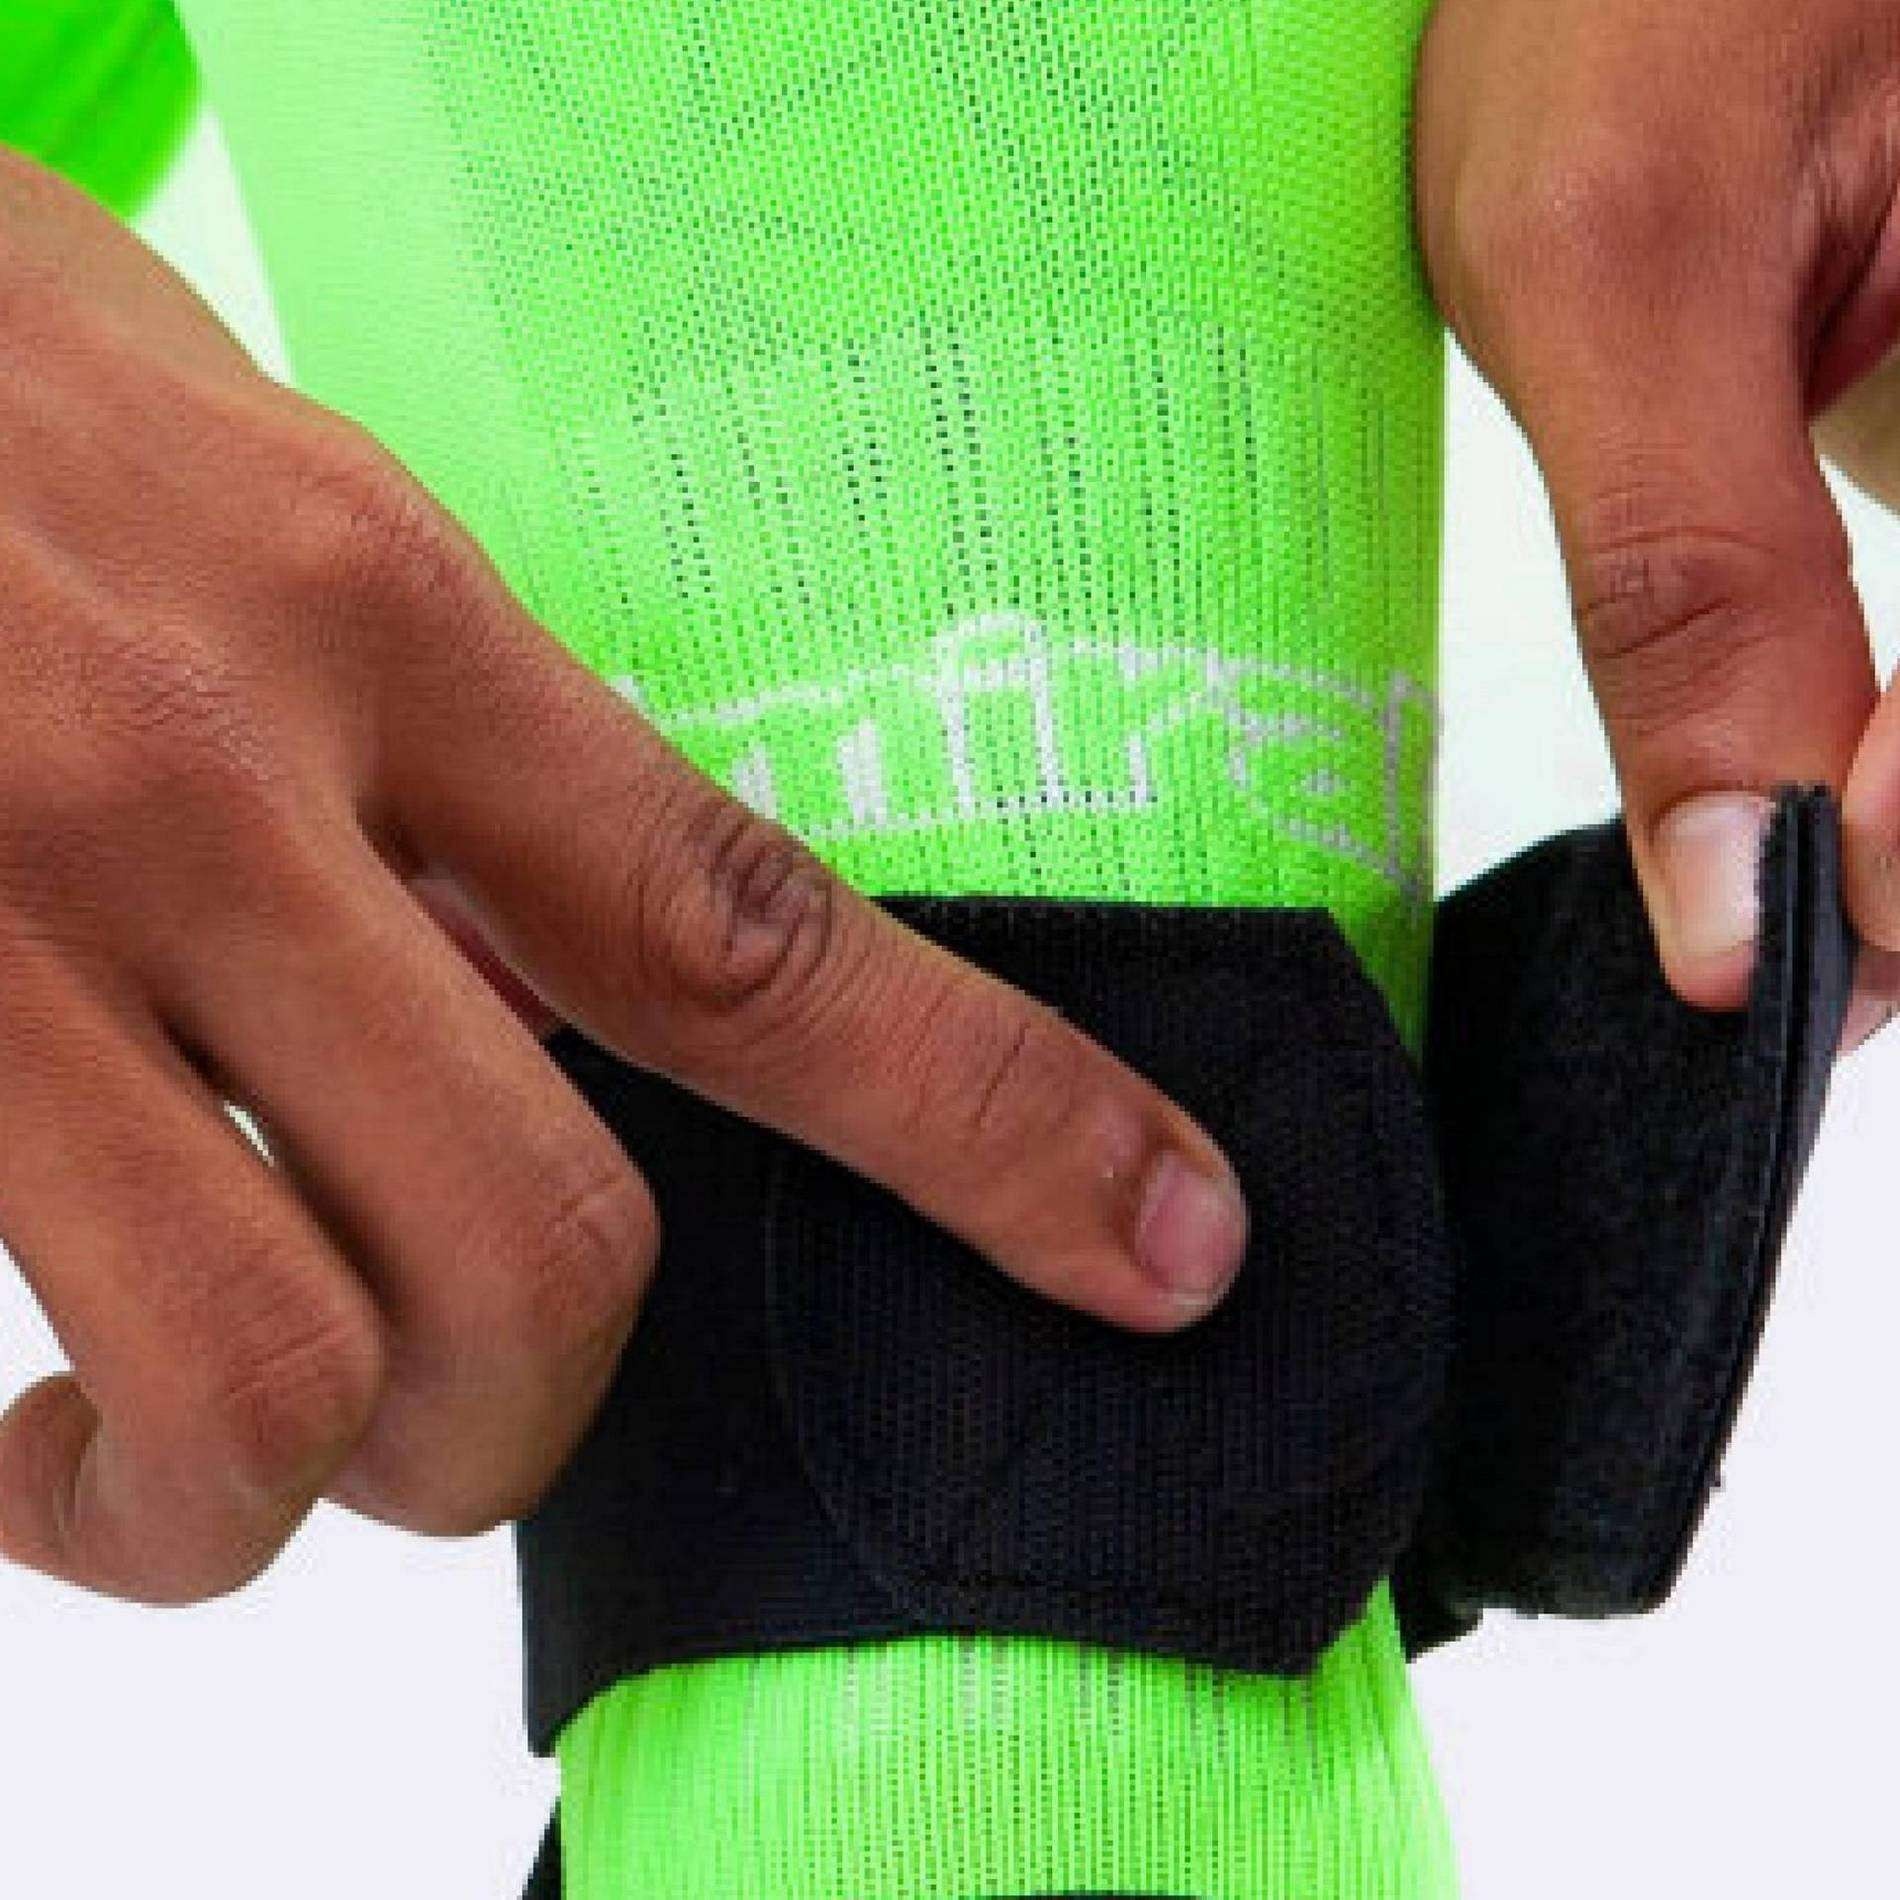
Elasticized Shin guard Stays
These elasticized stays, measuring 2.75" W x 12" L, are made from brushed nylon with elastic for a secure fit. They feature a wide Velcro closure, providing an ideal alternative to traditional tape. Designed to keep your shin guards firmly in place, these stays ensure comfort and stability during play. Upgrade your game with the Elasticized Shinguard Stays.
Brand: Blandys
Category: Sporting Goods > Athletics > Soccer > Soccer Protective Gear > Soccer Shin Guards > Shin Guard Sleeves